Borjomi (water)

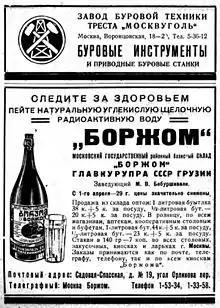
A Borjomi mineral water ad from 1929, showing the bottle and advertising the water as "radioactive". This property is no longer emphasized.

Borjomi is a water of volcanic origin which is over 1,500 years old. It is pushed up to the surface from 1500m below ground by natural carbon dioxide pressure. Borjomi does not cool down before it reaches the surface and comes out at a temperature of . The Borjomi springs are located in the central part of the Adjara-Imereti mountain range of Greater Caucasus at an altitude of above sea level. The average depth of each of the nine spring wells is .